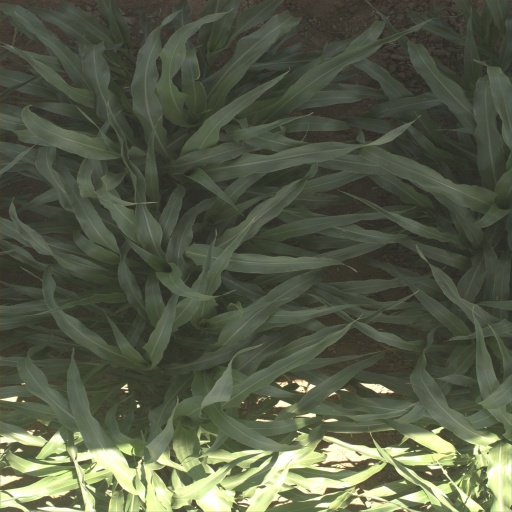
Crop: sorghum